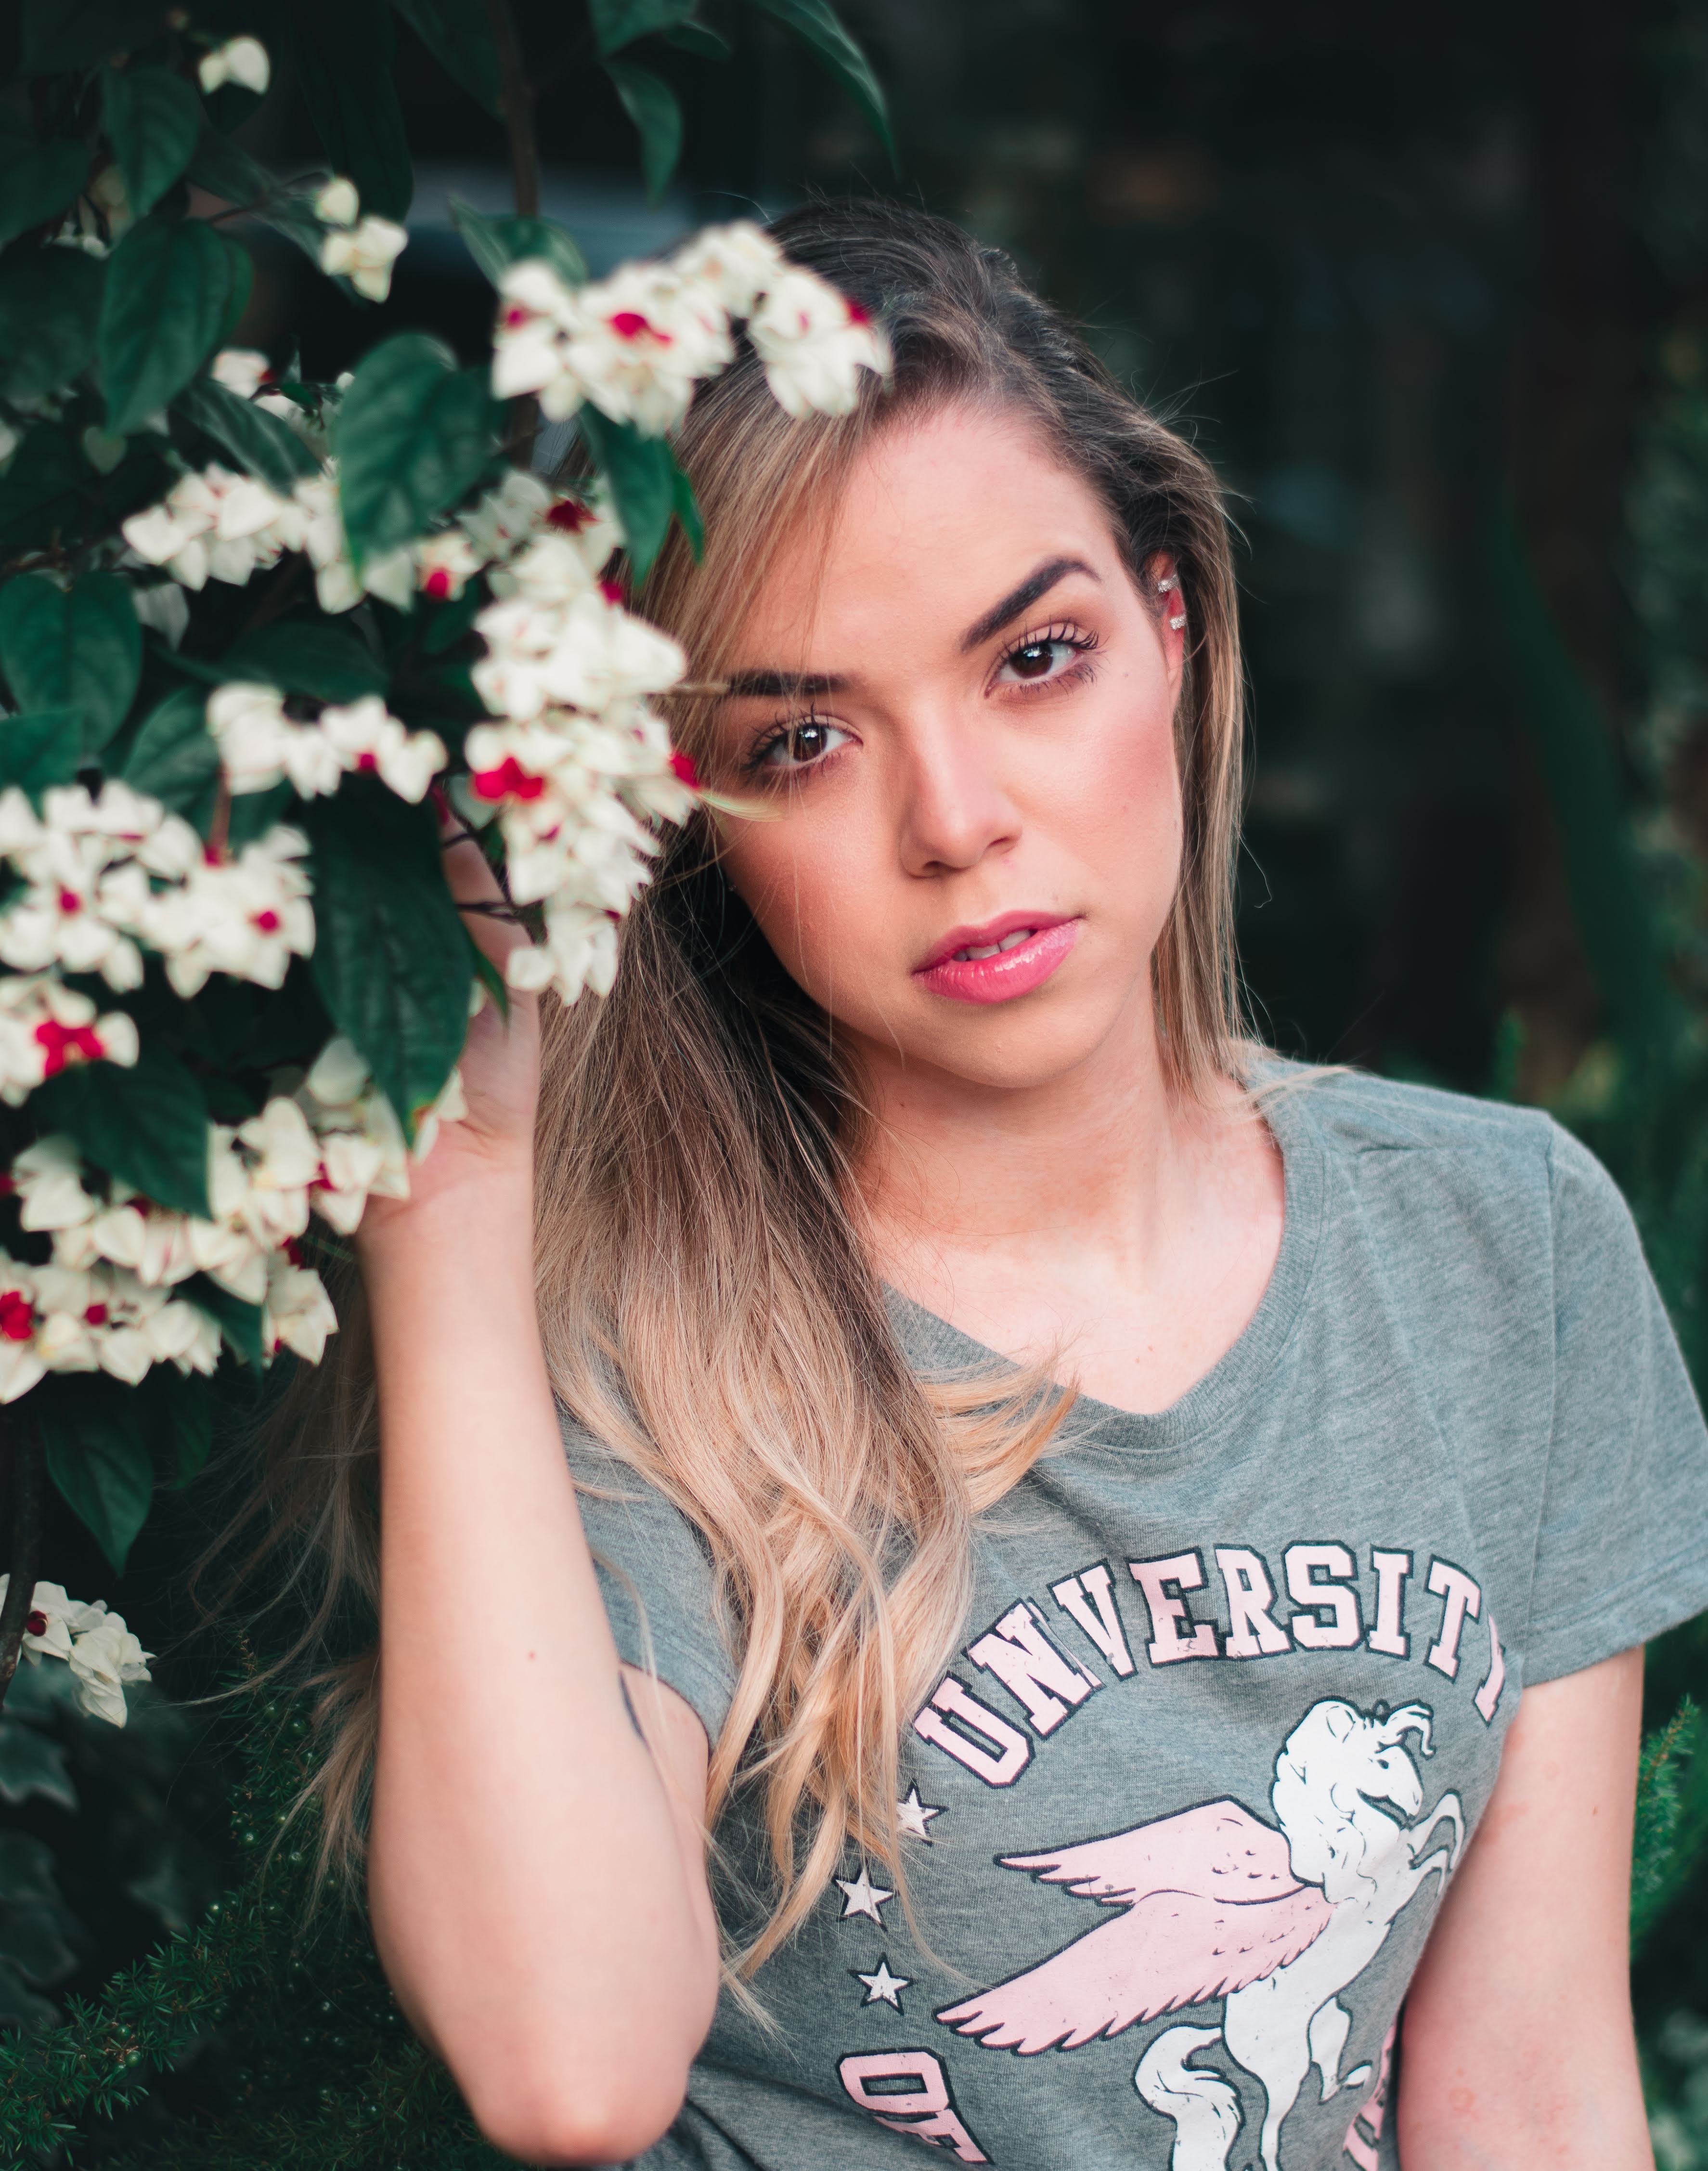
hair, face, beauty, green, lip, pink, skin, head, hairstyle, long hair, eye, brown hair, t shirt, botany, blond, photo shoot, leaf, photography, smile, flower, plant, spring, cool, model, portrait photography, black hair, floral design, portrait, petal, style, top